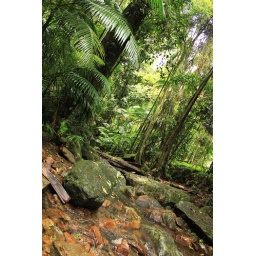
bush walking in rain forest